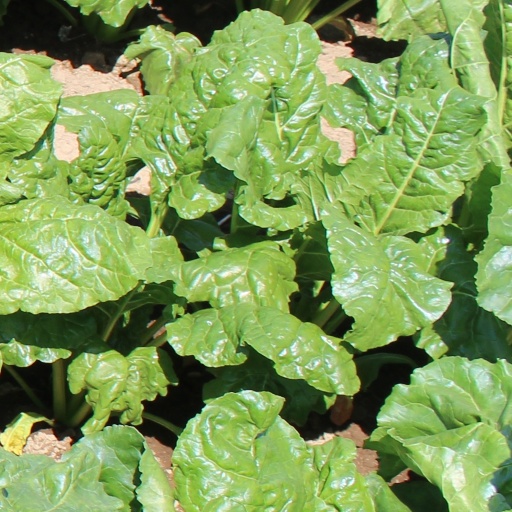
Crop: sugar beet